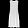
Label: Dress